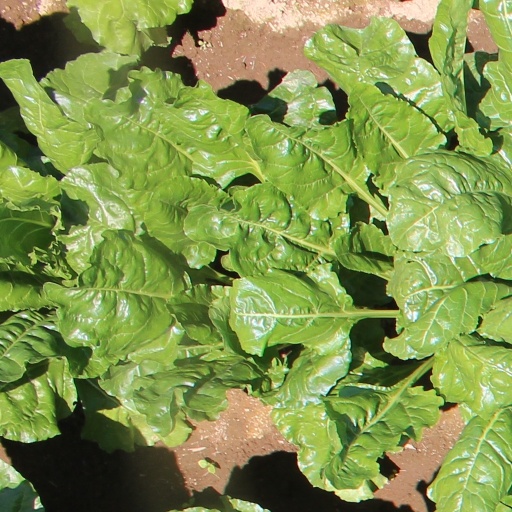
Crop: sugar beet